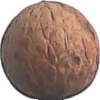
Label: walnut